United Arab Emirates

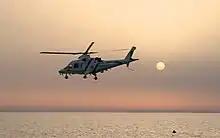
Dubai Police helicopter flying at sunset

The UAE contains the following terrestrial ecoregions: Al Hajar montane woodlands and shrublands, Gulf of Oman desert and semi-desert, and Al-Hajar foothill xeric woodlands and shrublands.